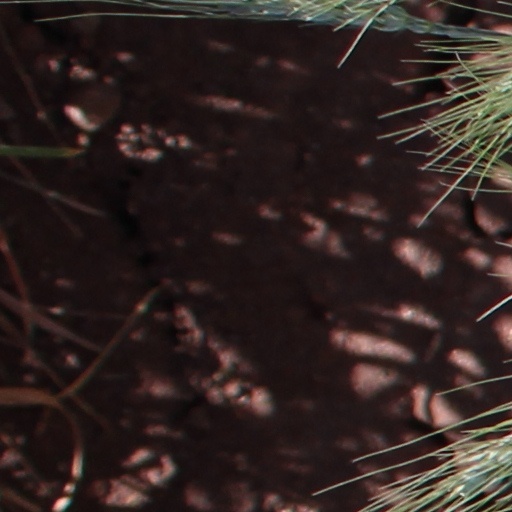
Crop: wheat